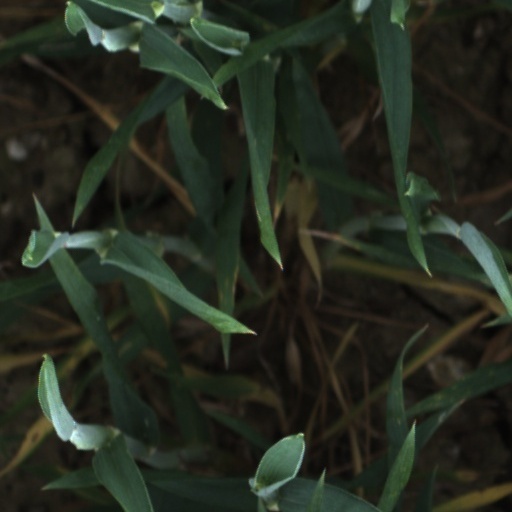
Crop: wheat